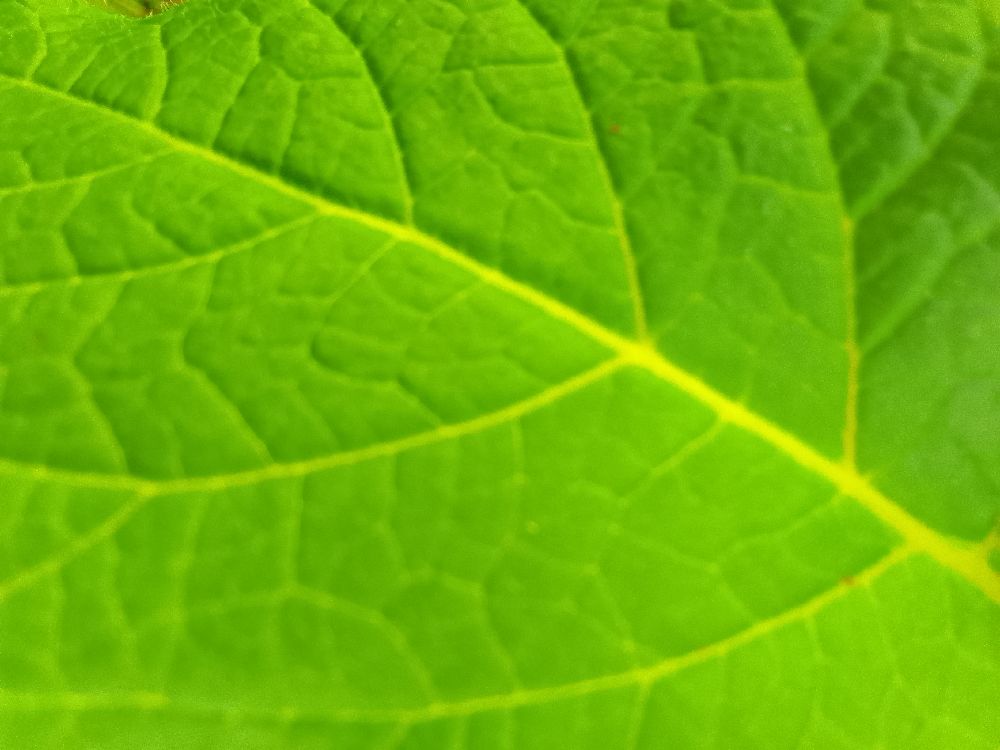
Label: Healthy